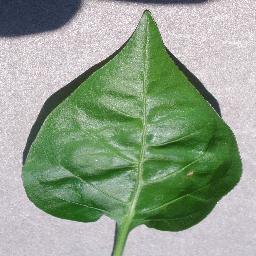
Label: Pepper,_bell___healthy